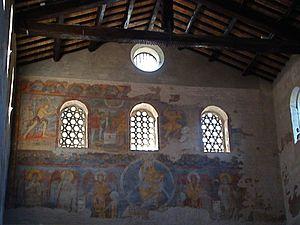
Mur du Narthex de l'Église San Giovanni a Porta Latina de Rome Italiano: Roma, s. Giovanni a Porta Latina: controfacciata e affresco del Giudizio universale